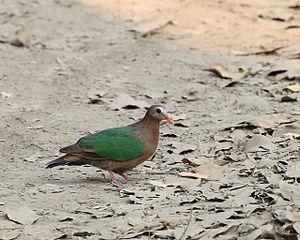
Colombine turvert, Kaziranga, Inde
La Colombine turvert ou Colombe turvert est une espèce de pigeons de la famille des Columbidae. Ces oiseaux nichent et résident dans les régions tropicales de l'Asie du Sud allant du Pakistan au Sri Lanka et même jusqu'à l'est de l'Indonésie et le nord et l'est de l'Australie.